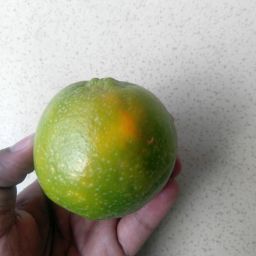
Fruit: Orange
Quality: Good